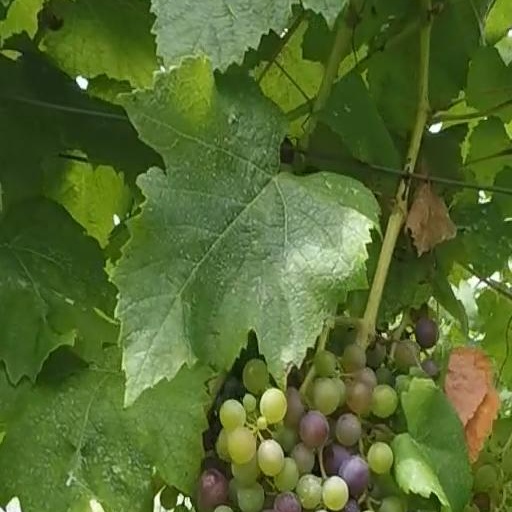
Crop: grape